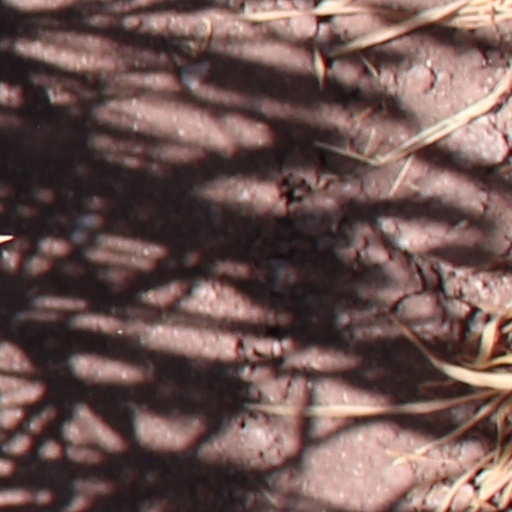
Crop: wheat